Nathan Smith (footballer, born 1996)

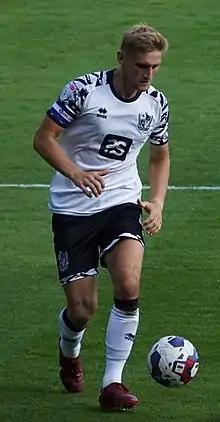
Smith playing for Port Vale (August 2022)

He started the 2019–20 season in a central defensive partnership with Legge, though was criticised by Northampton Town manager Keith Curle for allegedly manhandling striker Harry Smith. On 25 August, he scored his first goal in 20 months in a 5–2 defeat at Grimsby Town. Speaking in January, club captain Legge said that Smith was more confident and much improved from the previous campaign. His form led to rumours on social media of him making a move to Birmingham City. He lost his first-team place to Shaun Brisley in January due to injury, but impressed coach Danny Pugh with his performance at right-back in a 3–0 win over Colchester United on 15 February. He was offered a new contract after he ended the campaign with five goals in 41 appearances. Tom Pope nominated Smith as his Player of the Year for the 2019–20 season in his column in "The Sentinel". Smith signed a new two-year contract in July 2020, despite interest from League One clubs. He said that he stayed due to his faith in the new ownership of Kevin and Carol Shanahan, his family being settled in the area, and the offer of stability during the COVID-19 recession.